Hong Kong Maritime Museum

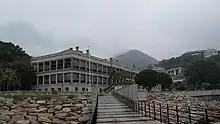
Murray House at Stanley Beach, Hong Kong

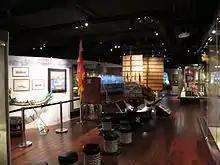
Museum interior at Murray House.

The museum first opened to the public on September 8, 2005, under the leadership of its first museum director, Stephen Davies, as well as its board of directors and the trustees of the Hong Kong Maritime Museum Trust. It was located on the ground floor of Murray House, a reconstruction of one of the first 19th-century buildings of the British colonial period. The building had been dismantled stone by stone and stored in a rural site for over a decade; it was reassembled around a modern reinforced concrete building overlooking Stanley Bay.